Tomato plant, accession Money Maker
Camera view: horizontal (90 deg, fisheye); turntable rotation: 120 degrees
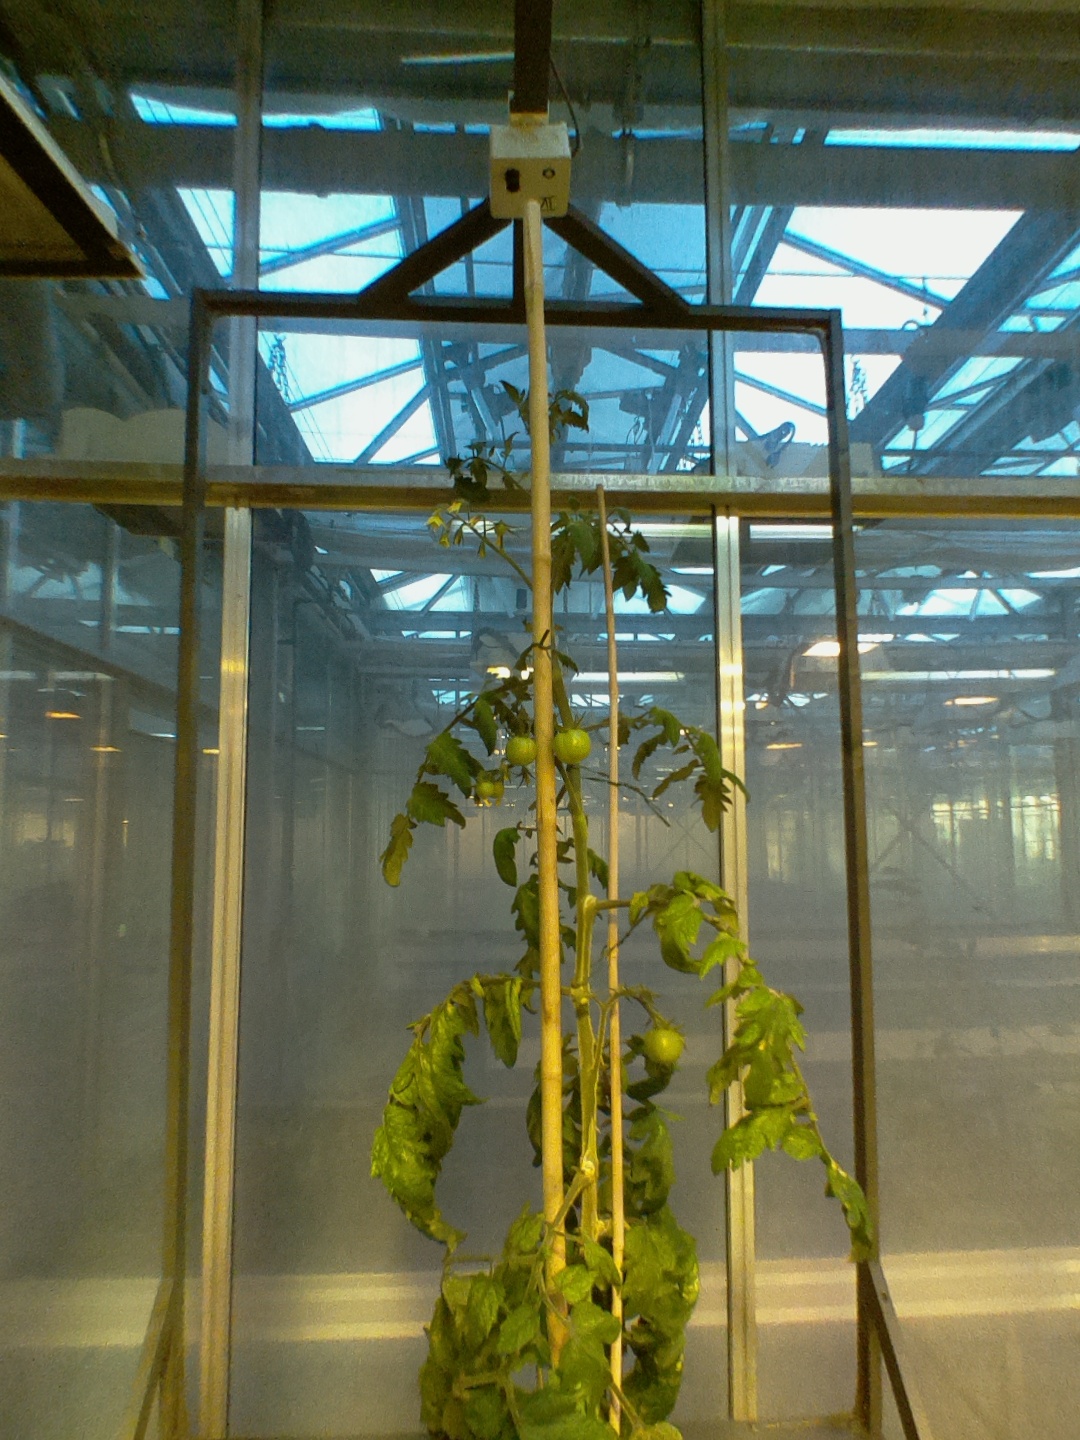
BBCH growth stage 74: 40%-50% of final fruit size